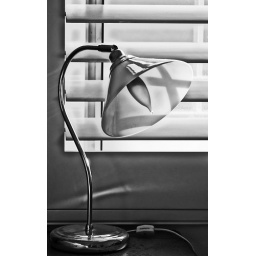
The lamp by the window